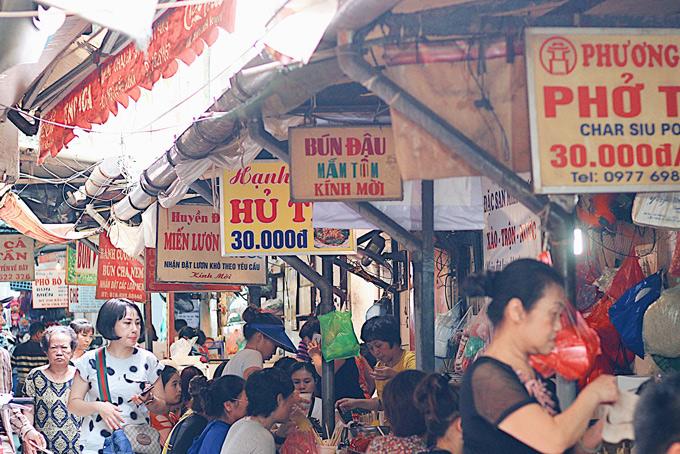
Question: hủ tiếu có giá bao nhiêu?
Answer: hủ tiếu có giá 30 000 đồng